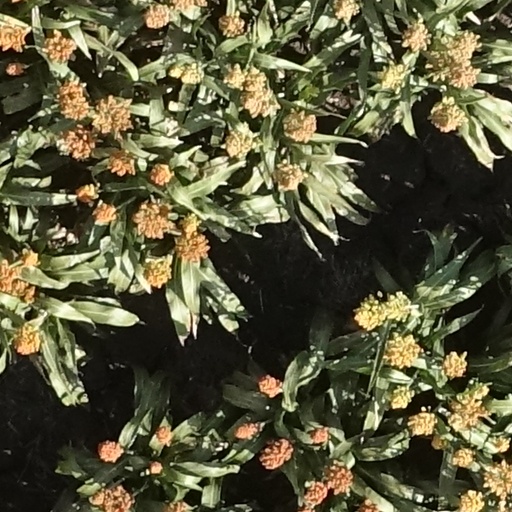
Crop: sorghum